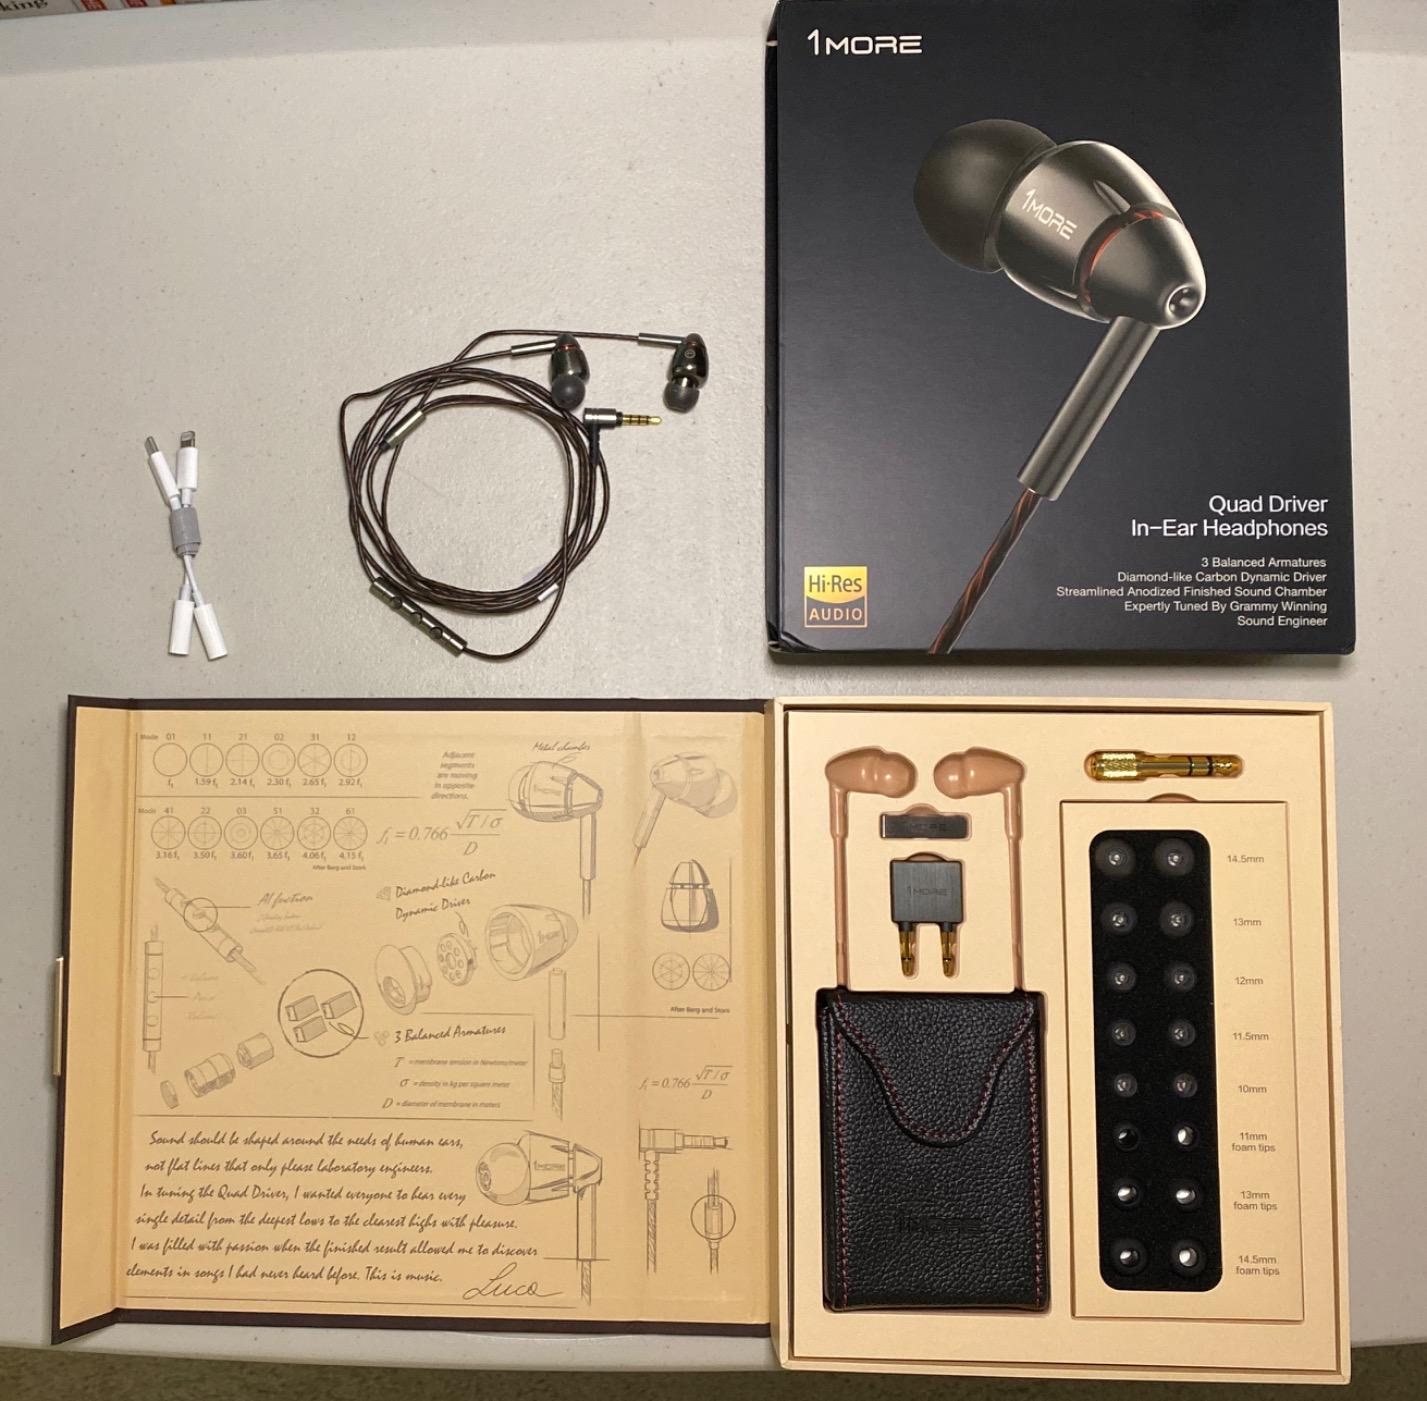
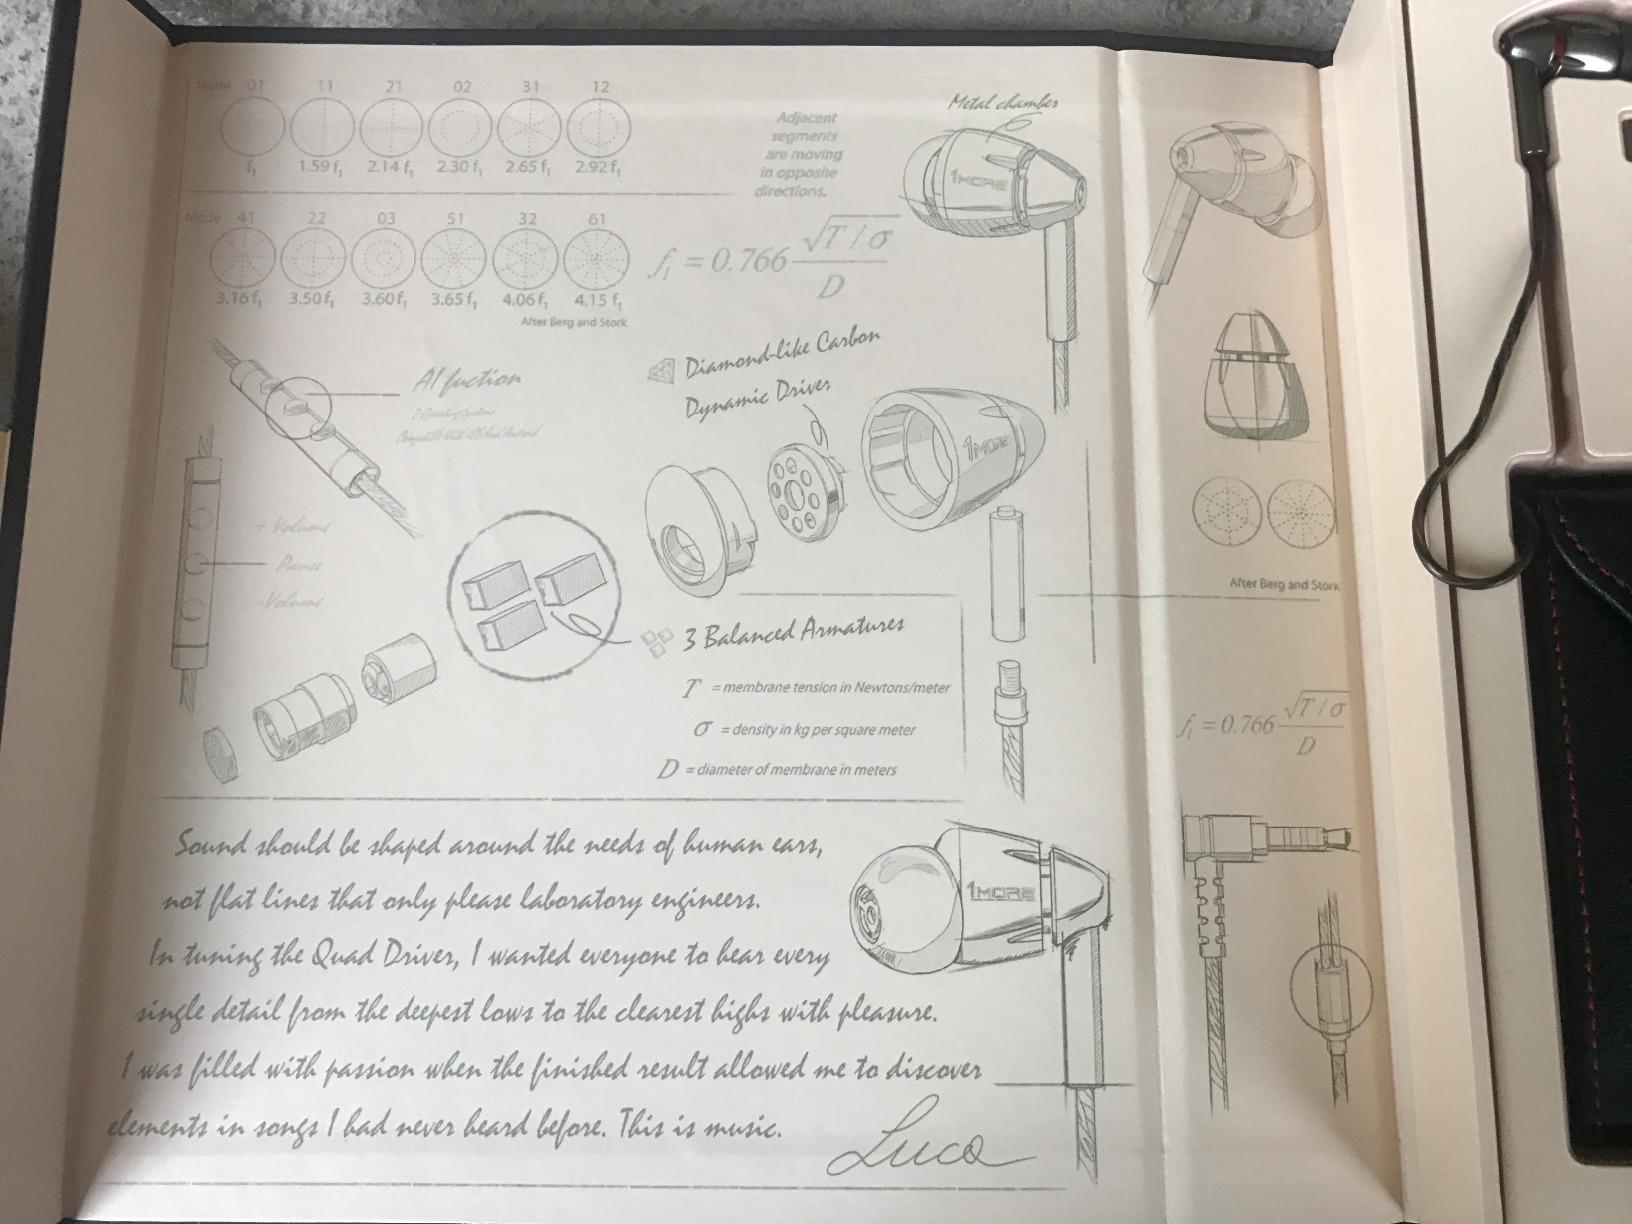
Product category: headphones
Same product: yes